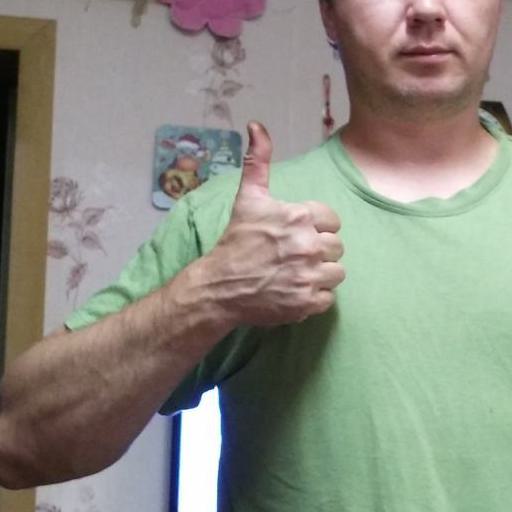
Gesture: like